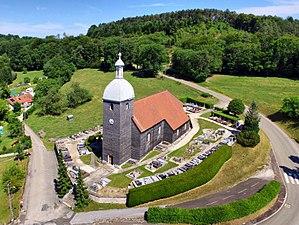
Église Saint-Maurice de Gonsans This building is indexed in the Base Mérimée, a database of architectural heritage maintained by the French Ministry of Culture,
Gonsans est une commune française située dans le département du Doubs en région Bourgogne-Franche-Comté.